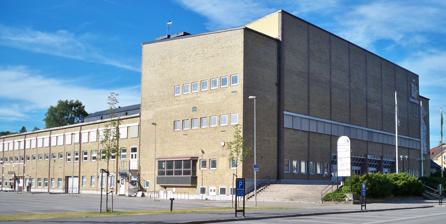
Building: Boråshallen
Country: Sweden
Year built: 1957
Boråshallen Location Bockasjögatan 2 Capacity 3000 Construction Opened Mars 2, 1957 Construction cost 5 million kr Tenants Borås Basket ( Basketligan ) Boråshallen is a sports venue in Borås , Sweden . It's the main arena for indoor sports in Borås. Halls Borås Basket playing a match in hall A The building has two big halls (A and B) and two smaller halls (C and D). Concerts The A hall has sometimes been used for concerts. In October 28, 1963, The Beatles held a concert in front of 2500 people. References